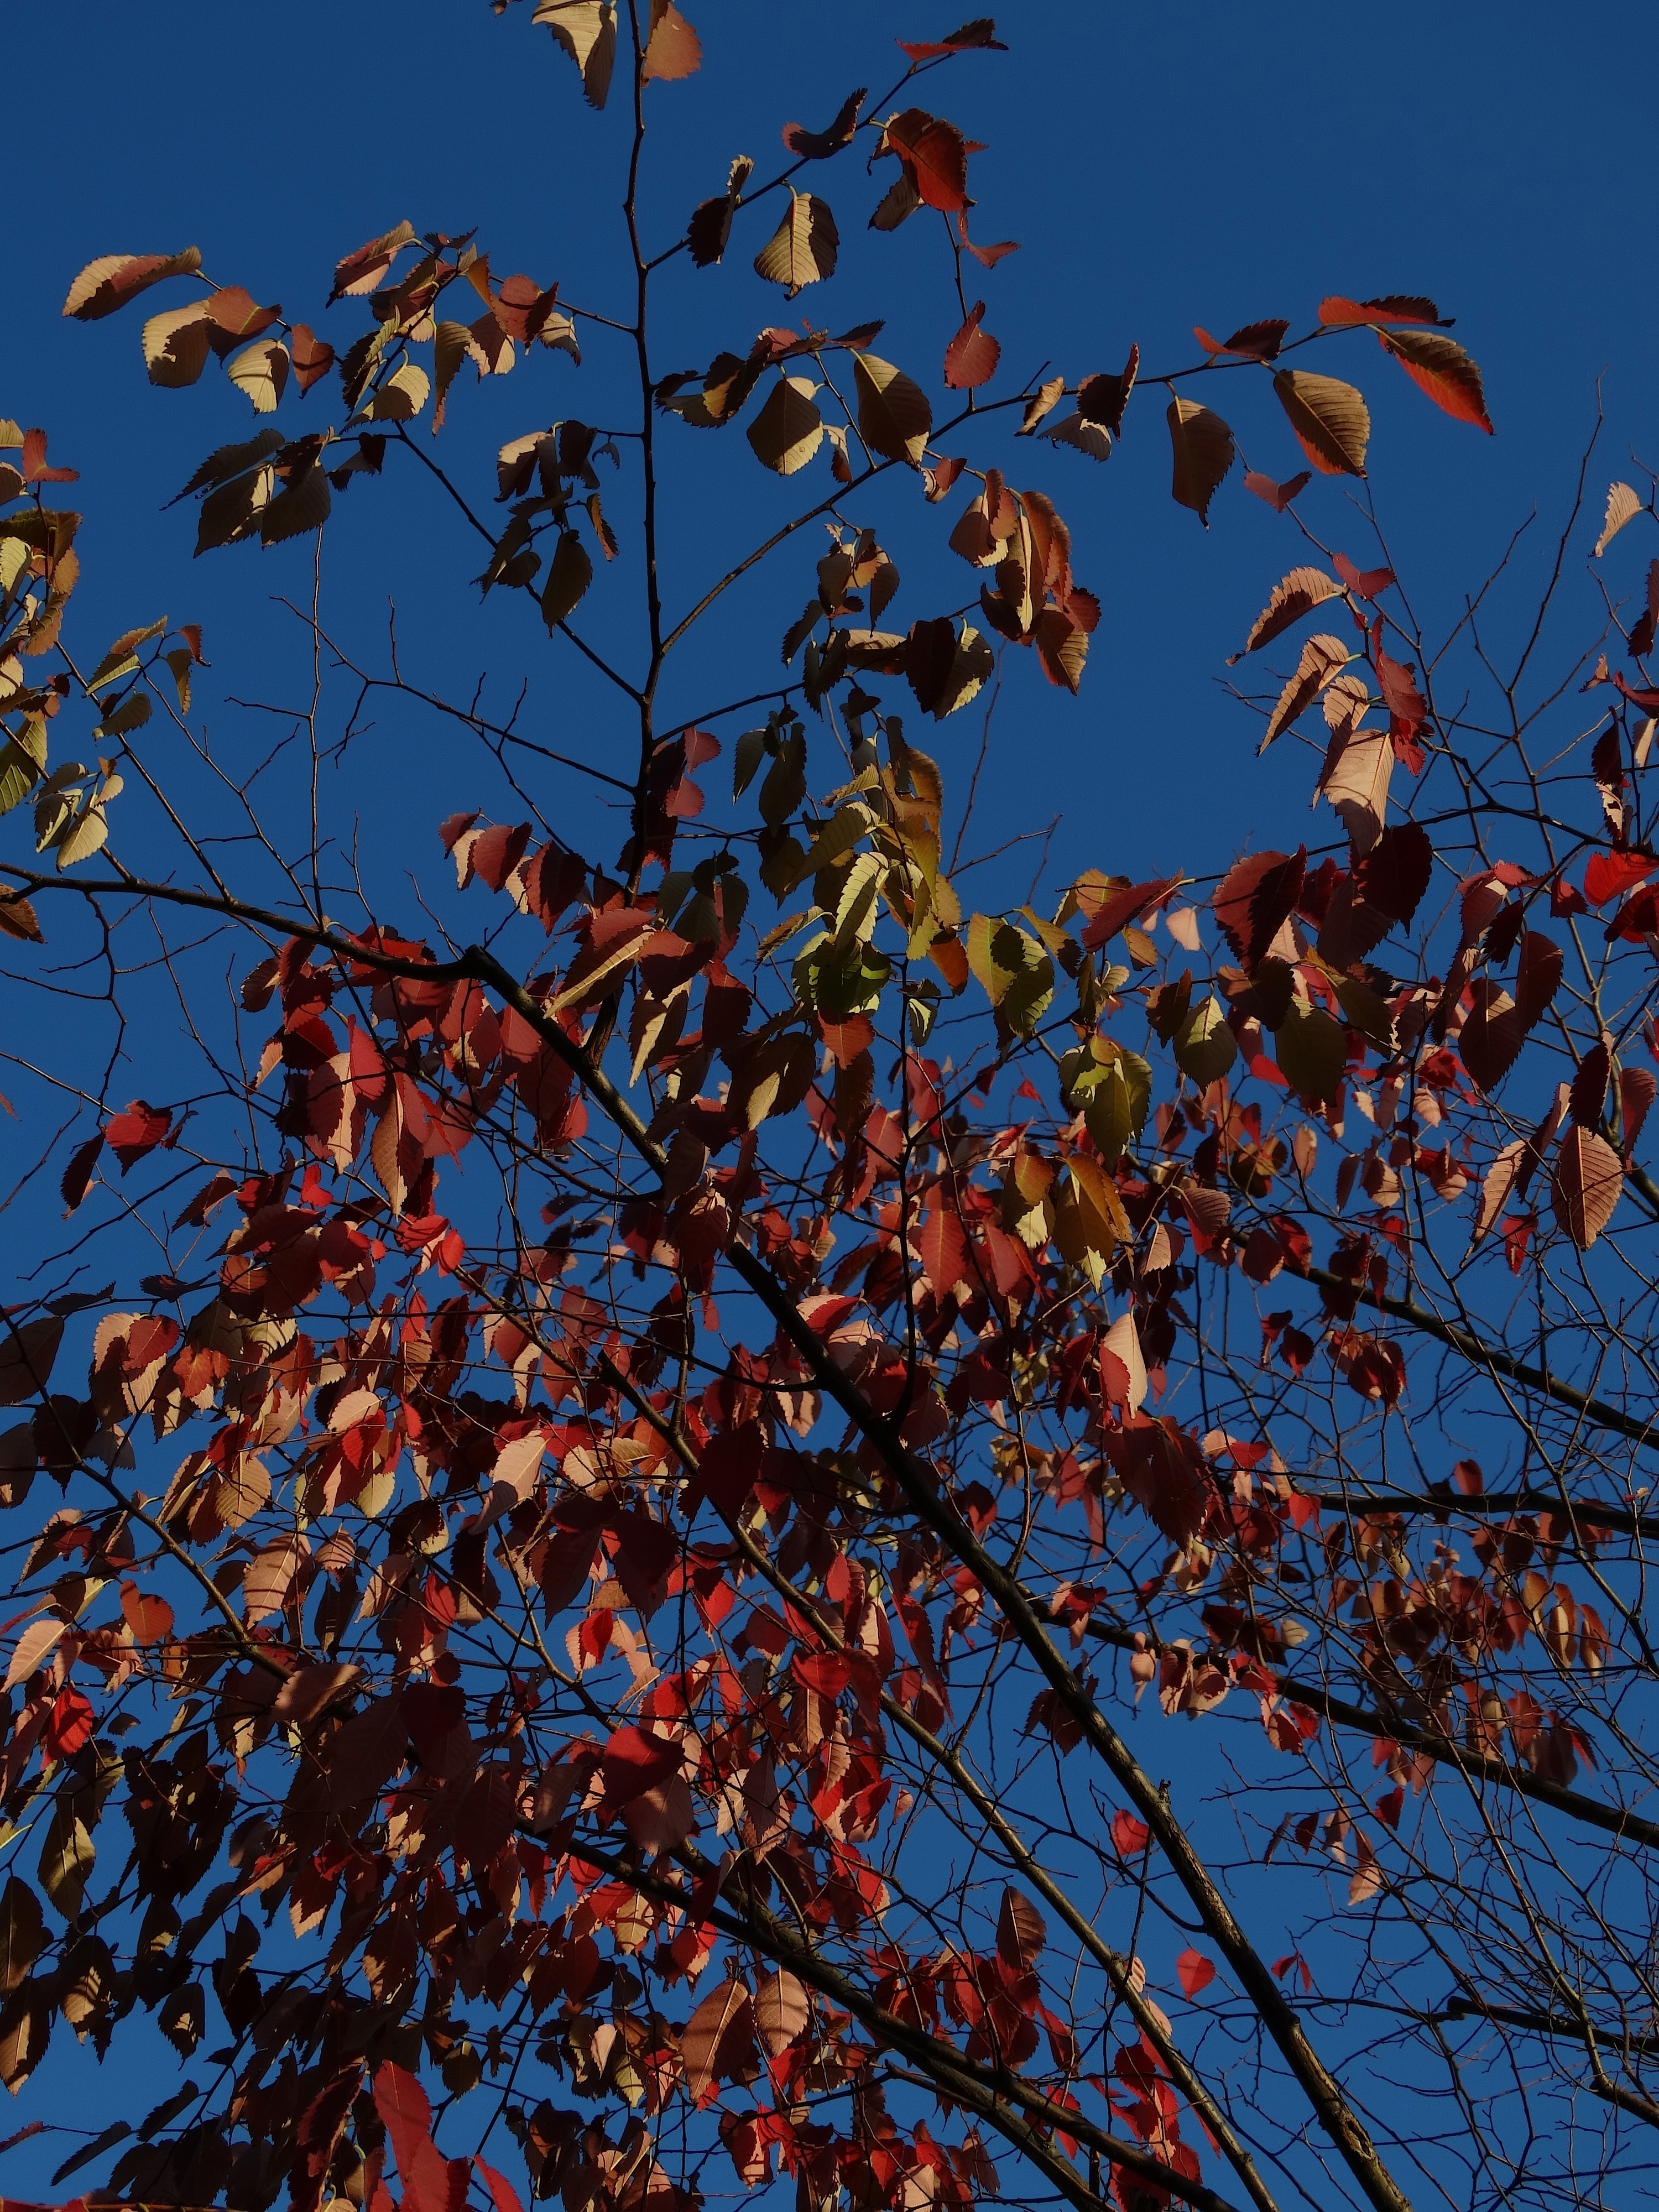
tree, nature, branch, plant, sky, sunlight, leaf, flower, green, red, autumn, brown, blue, yellow, flora, season, blue sky, looking up, skyward, fall leaves, fading, woody plant